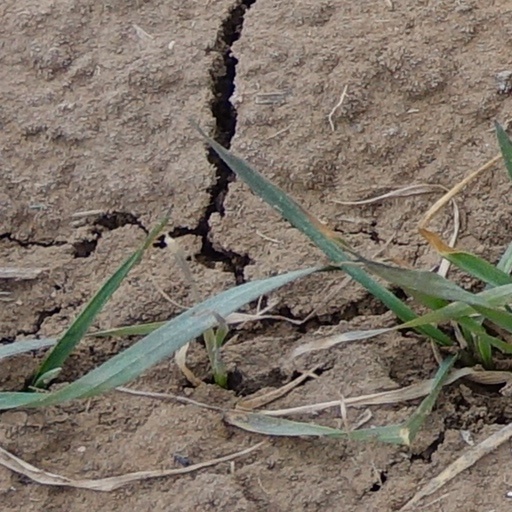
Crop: wheat